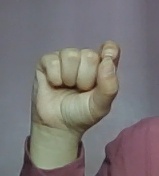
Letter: fa